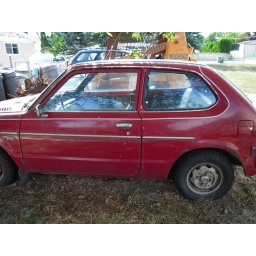
side of car which still has chrome trim around windows